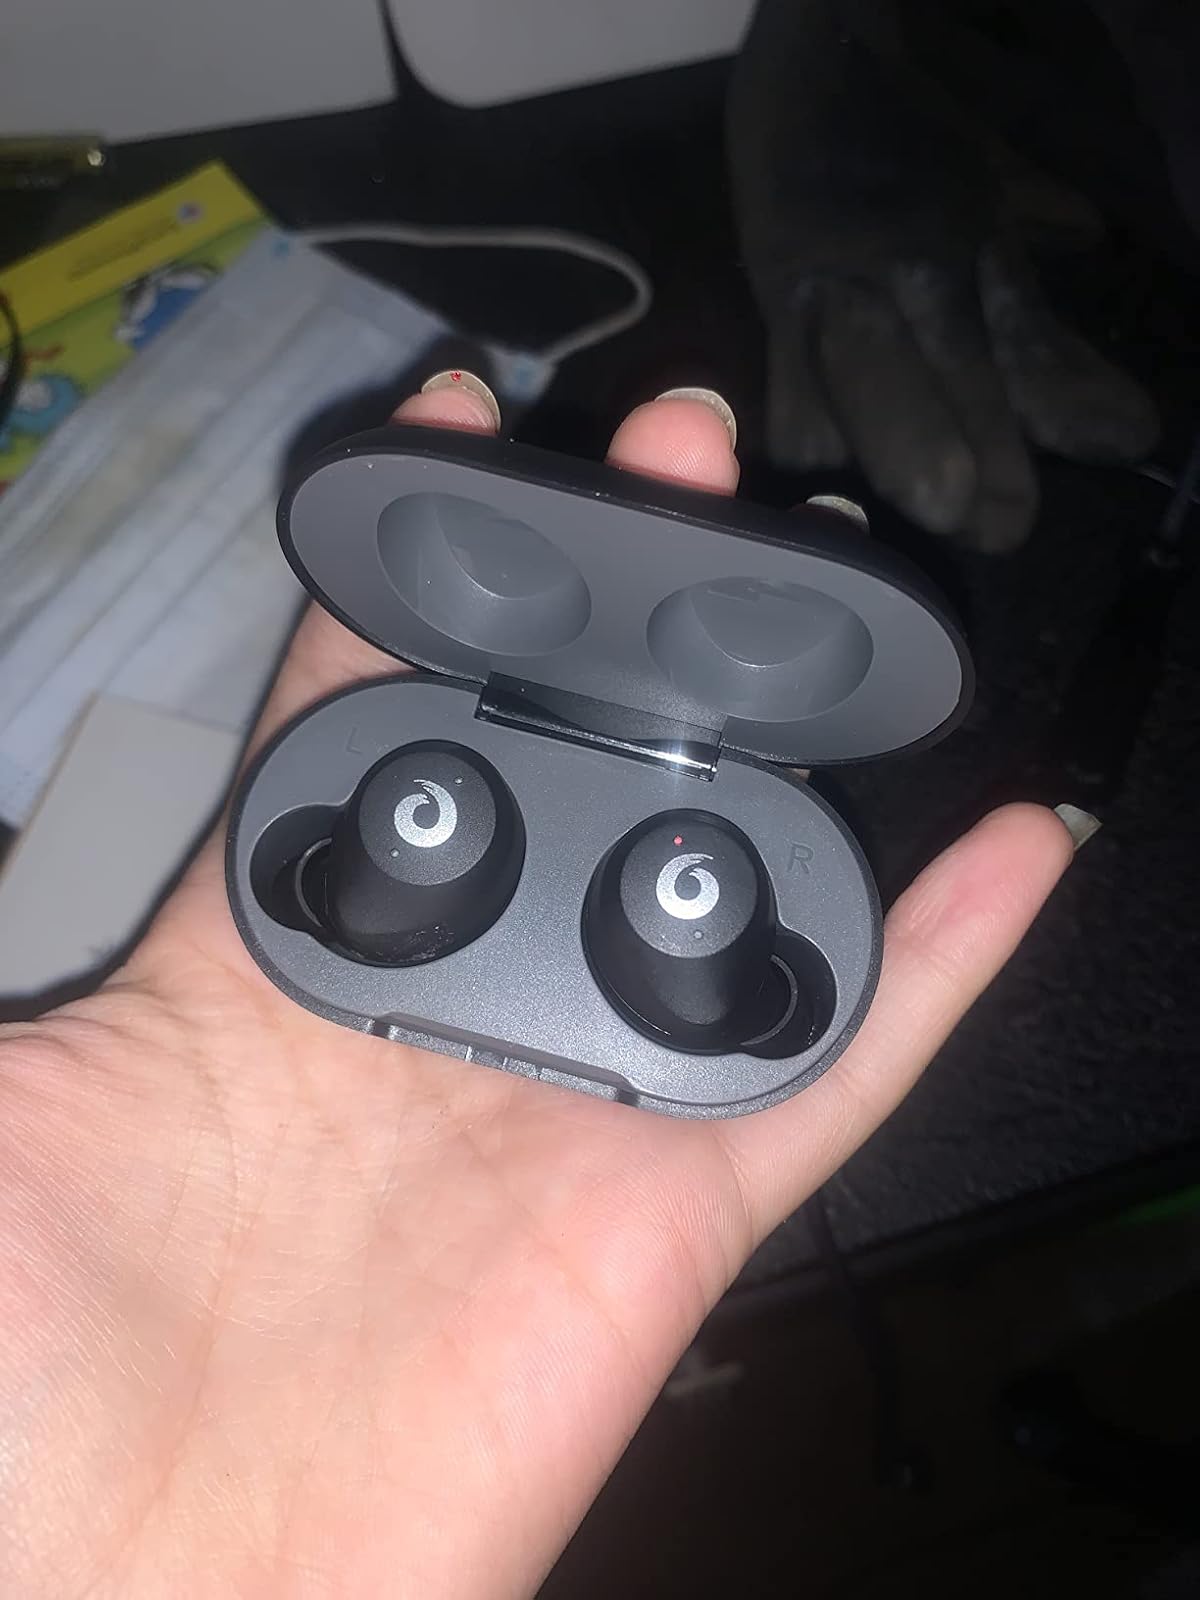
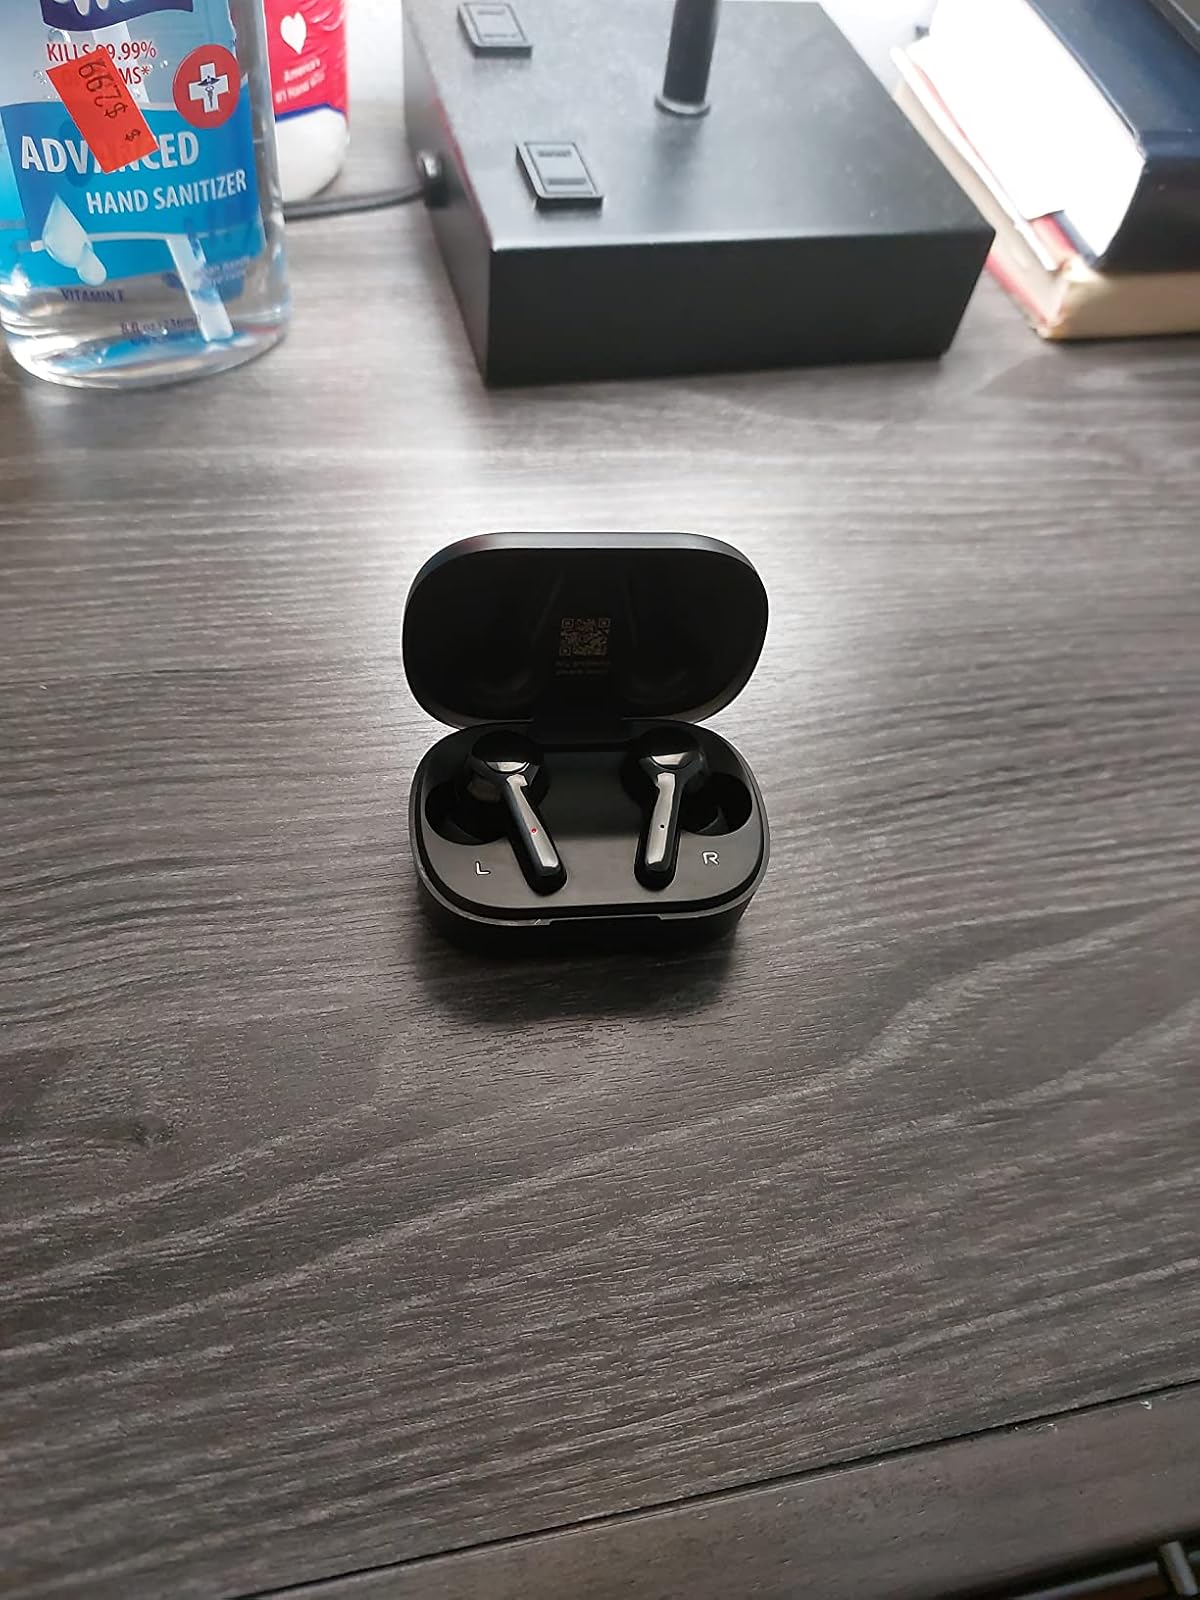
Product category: earbuds
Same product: no